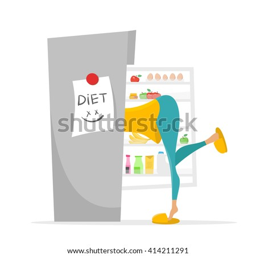
vector illustration of girl searching something to eat in the fridge .